Quercus acerifolia

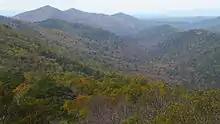
Fig. 1 Ouachita Mountains in Arkansas

Maple-leaf Oak is endemic to the Ouachita Mountains of the State of Arkansas. The geographic distribution of this species is remarkably limited. Its range covers just 24 square kilometers across locations including Sugarloaf Mountain, Magazine Mountain, Pryor Mountain, and Porter Mountain within the Ouachita Mountains (Fig. 1). This species grows primarily on xeric sites, occupying high elevation woodland habitats with dry and rocky soils. This restricted distribution is a significant contributing factor to its endangerment status.